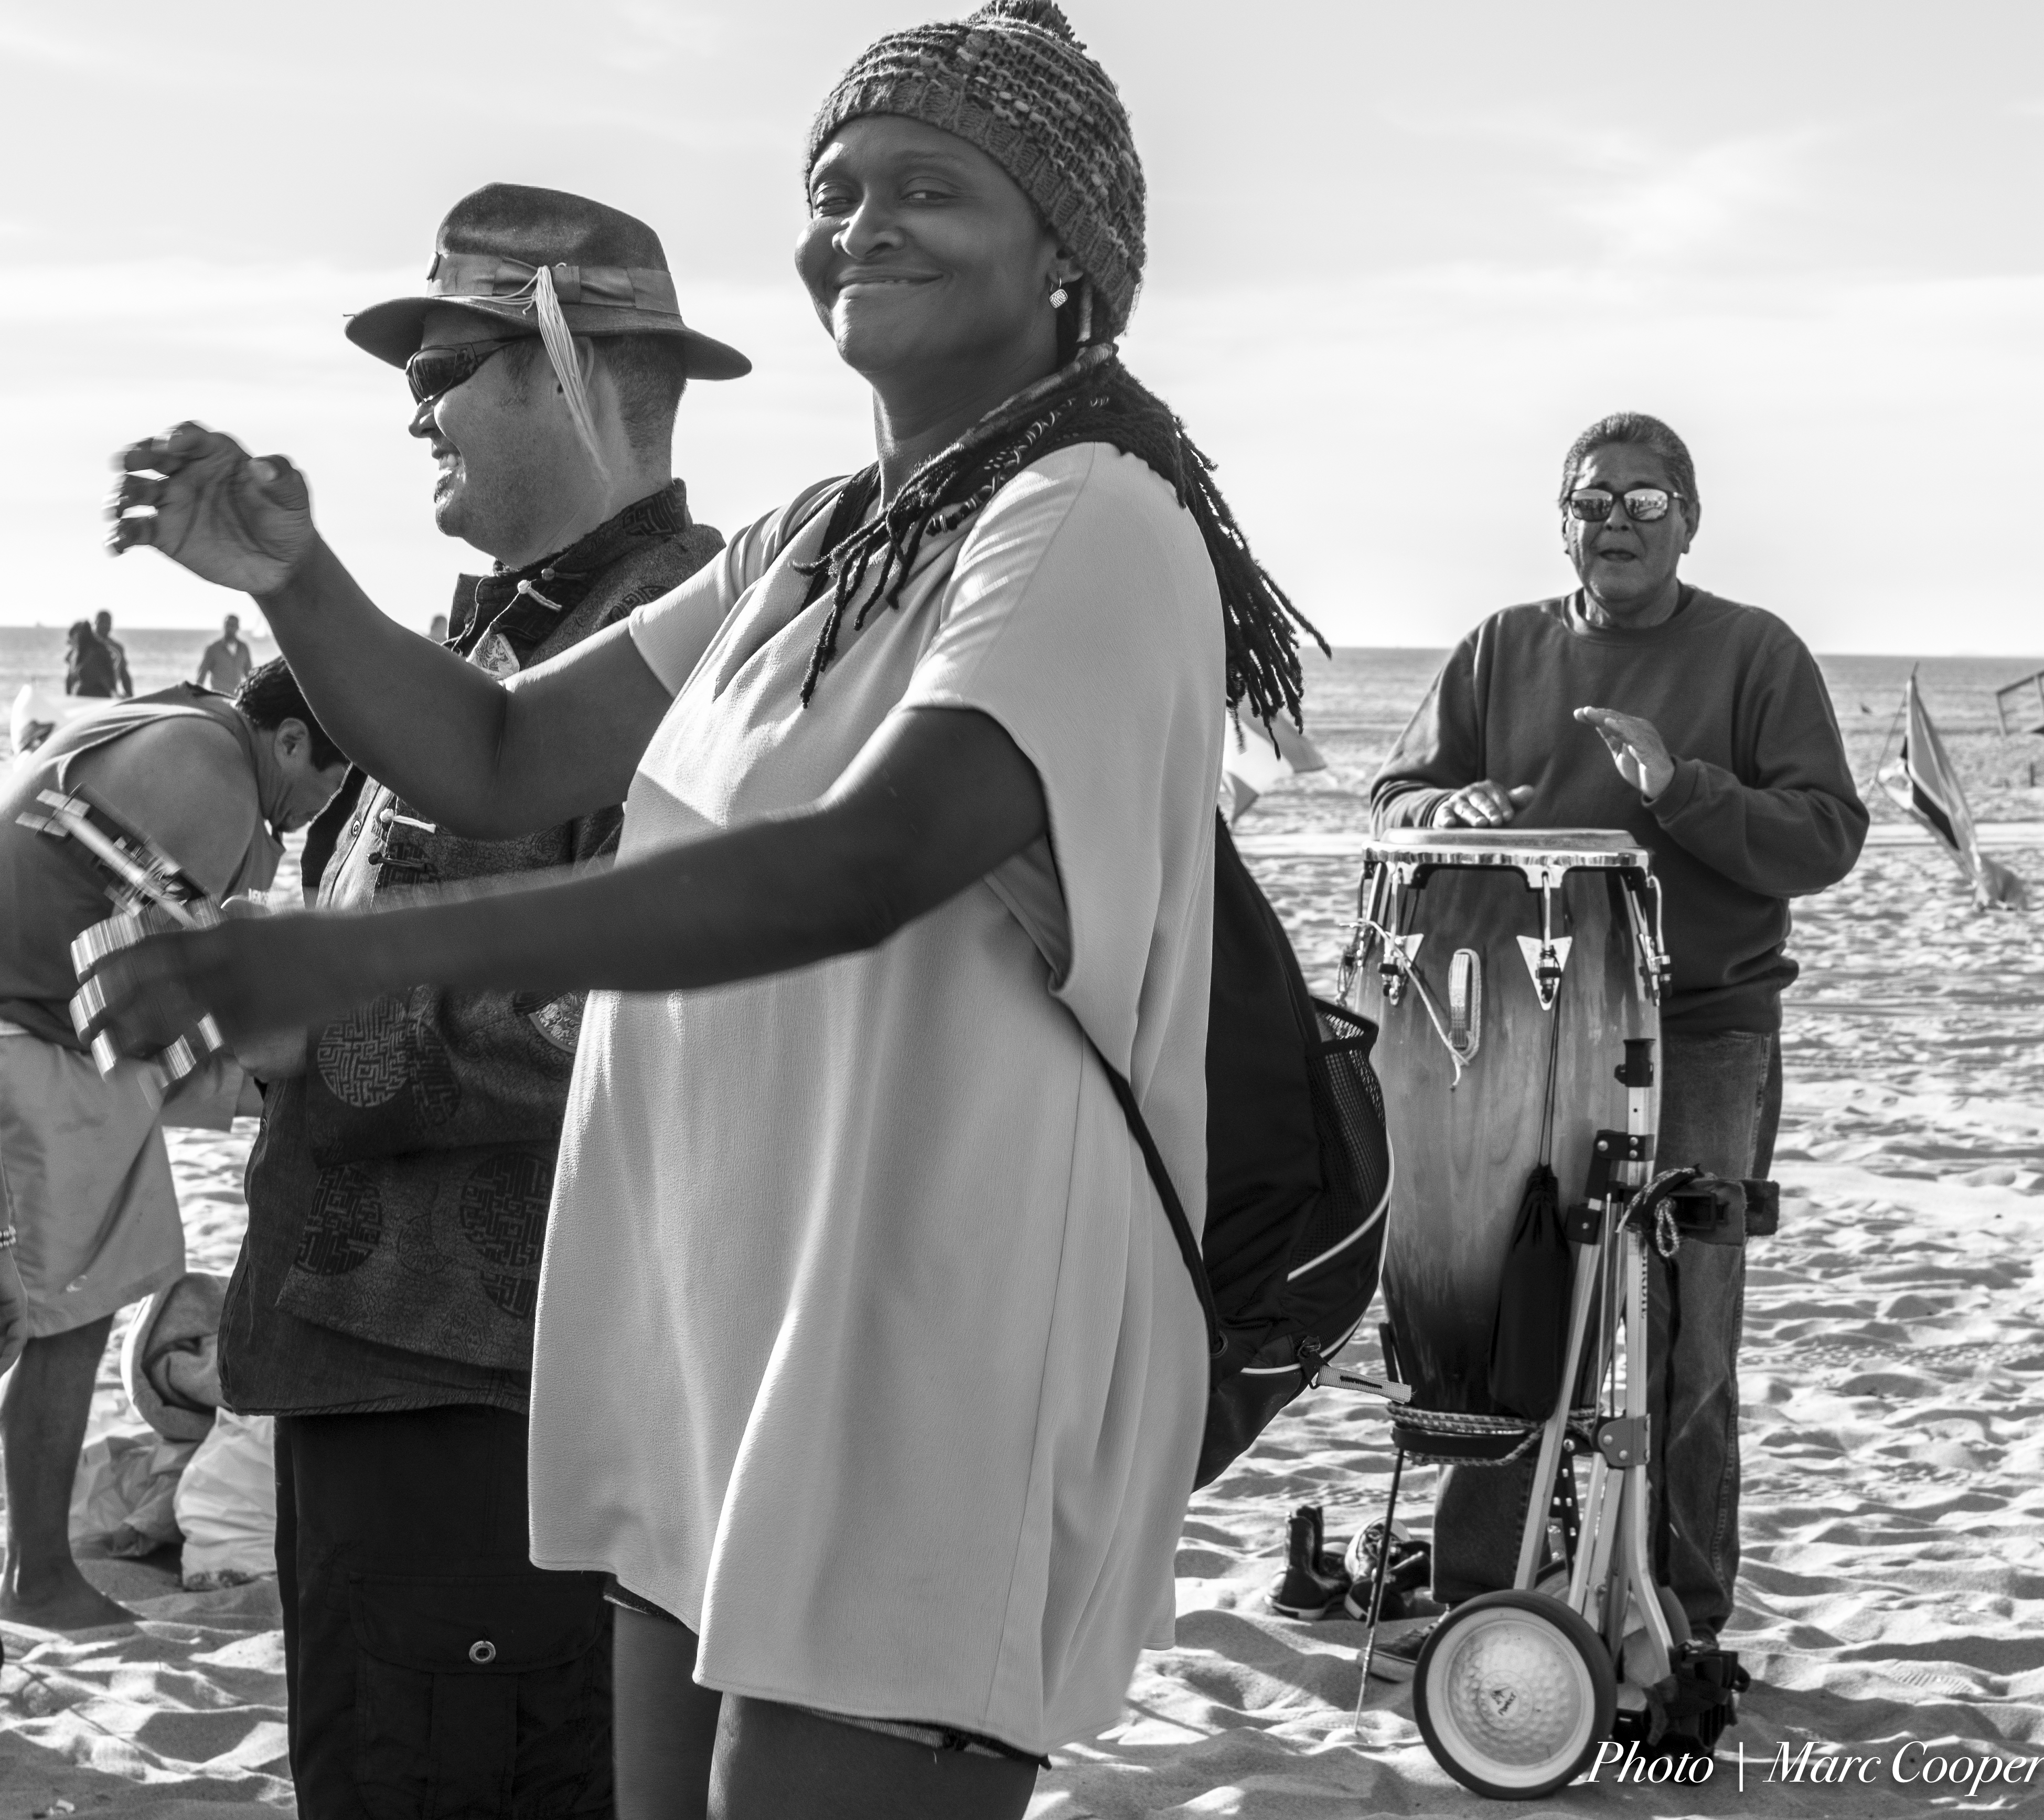
man, beach, person, black and white, people, boardwalk, street, photography, dance, venice, nikon, performer, black, monochrome, drum, circle, dancers, photograph, d810, los, angeles, losangelesattractions, drummers, interaction, cinematographer, monochrome photography, social group